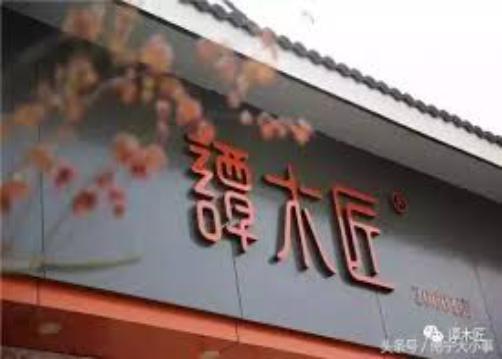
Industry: Necessities